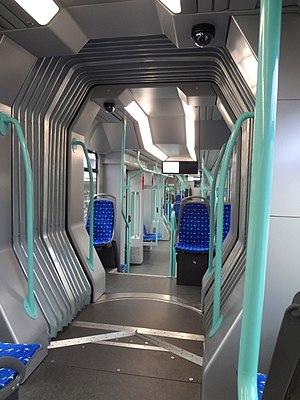
Ligne 14 à Genève, intérieur.